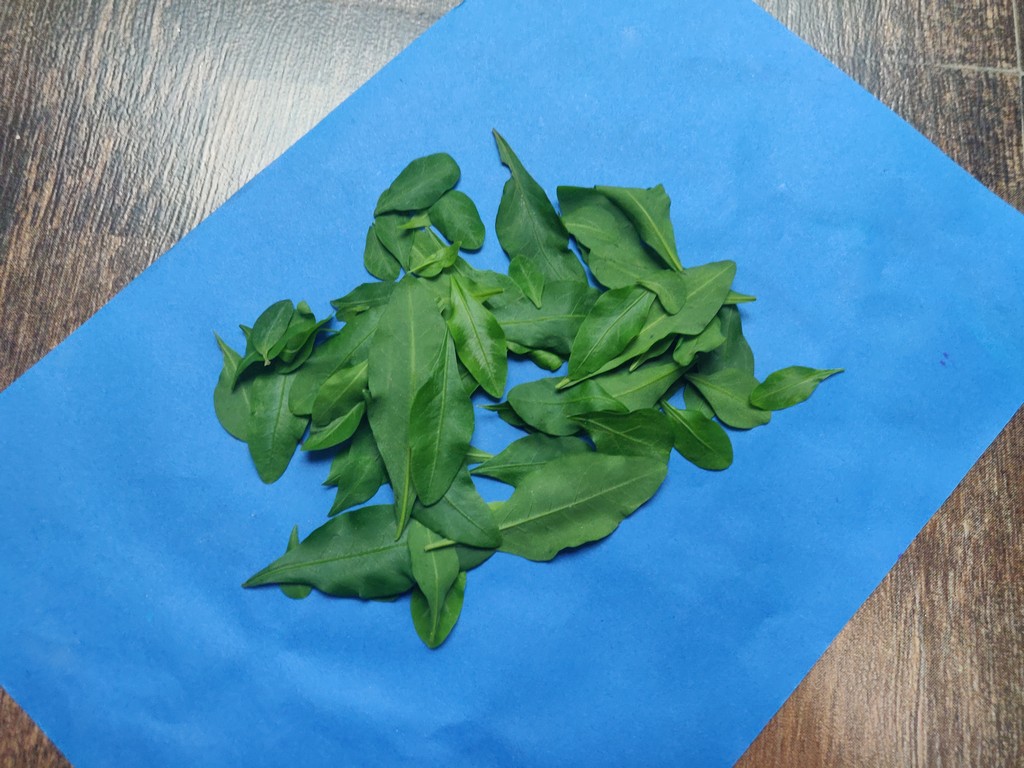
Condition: Healthy
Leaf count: multiple
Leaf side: unknown